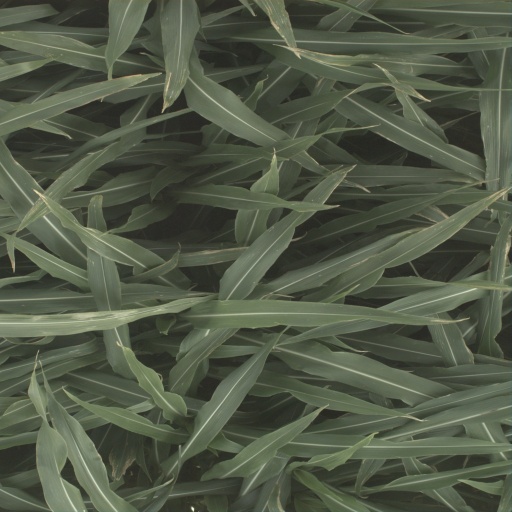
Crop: sorghum